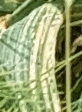
Label: Wheat___Yellow_Rust